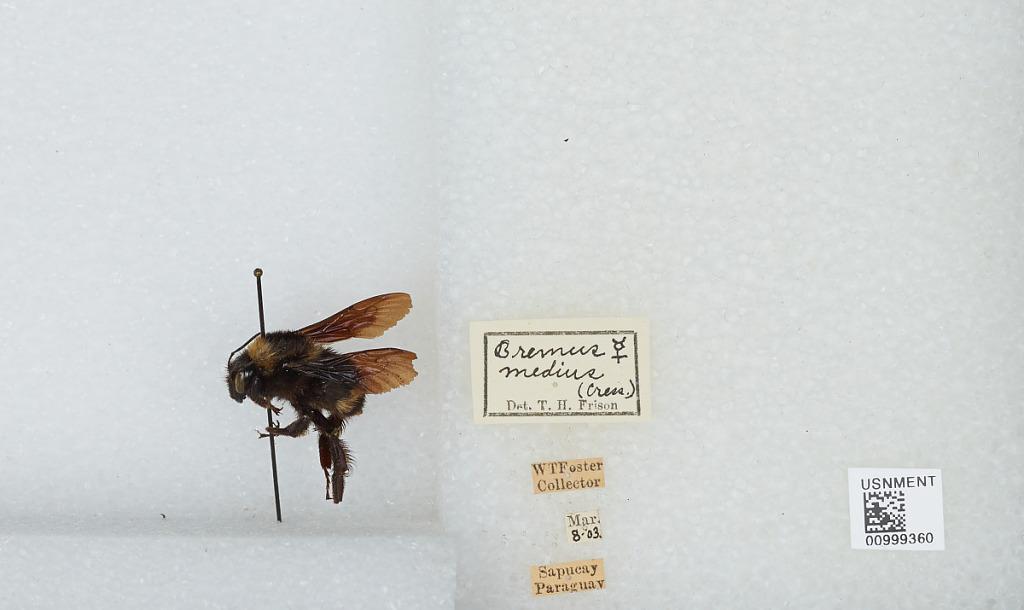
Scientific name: Bombus (Fervidobombus) medius Cresson
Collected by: W. Foster
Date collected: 1903-3-8
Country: Paraguay
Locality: Sapucay
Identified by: Frison, T. H.